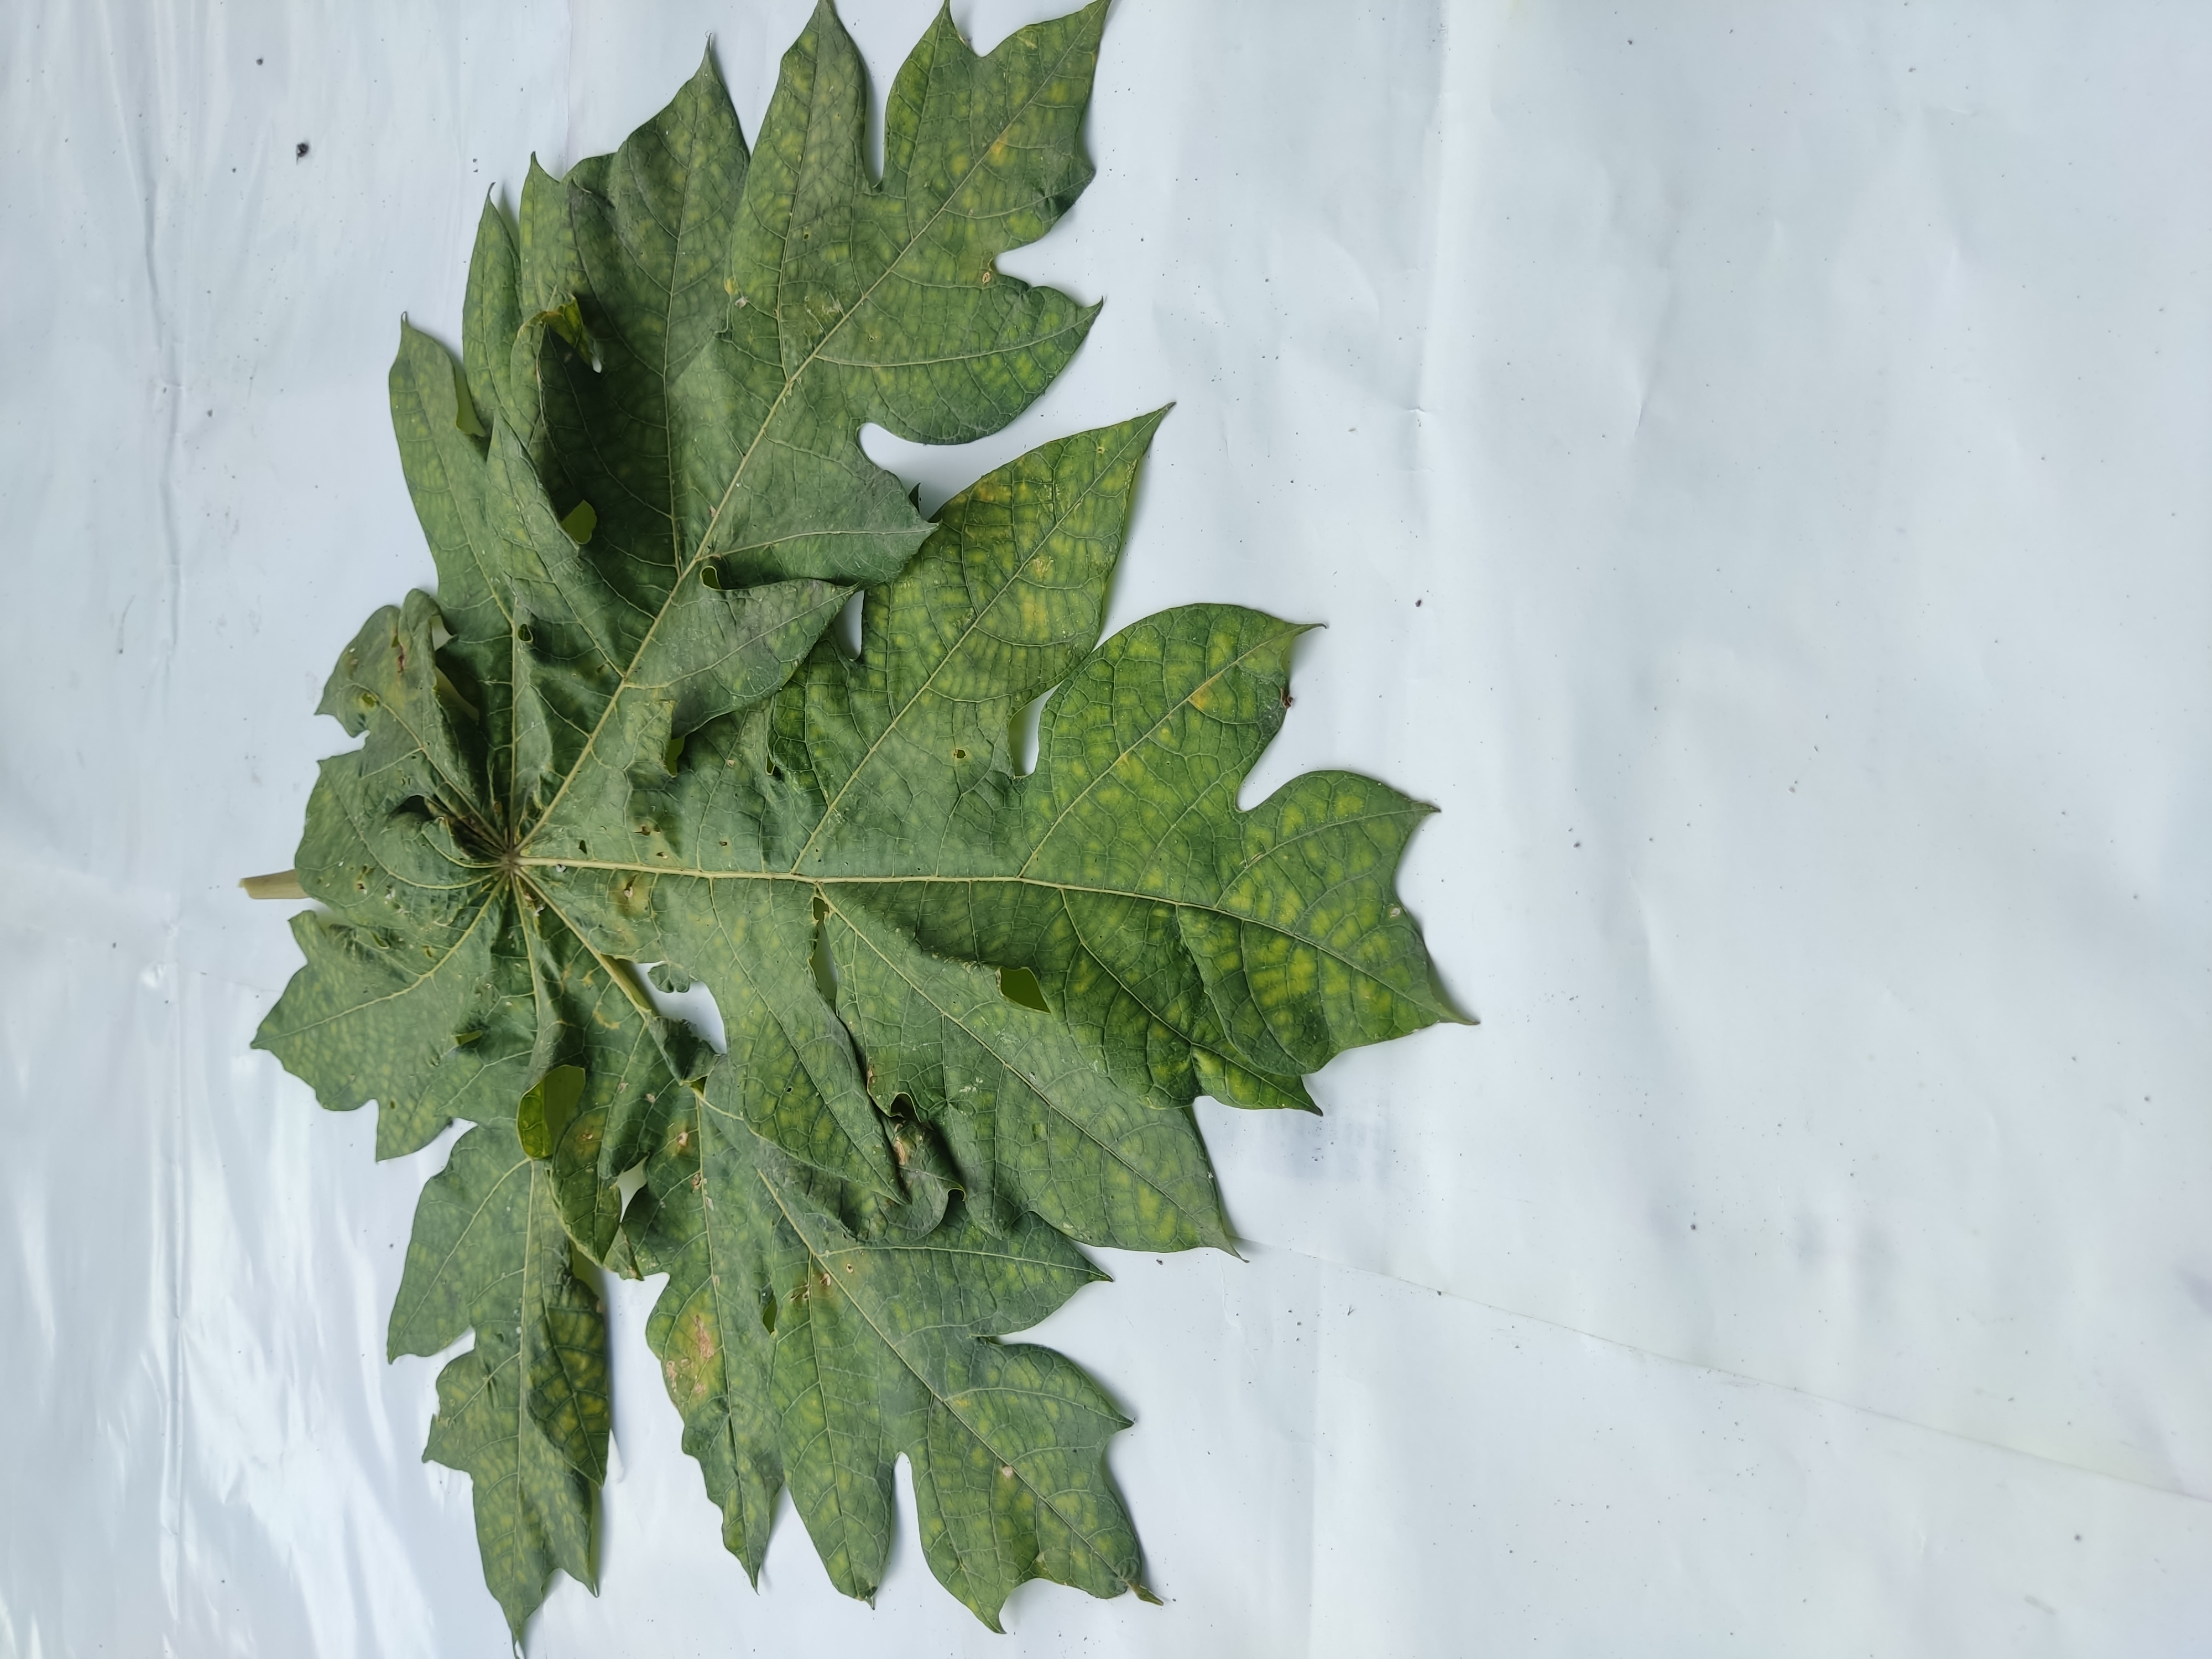
Label: Ring Spot